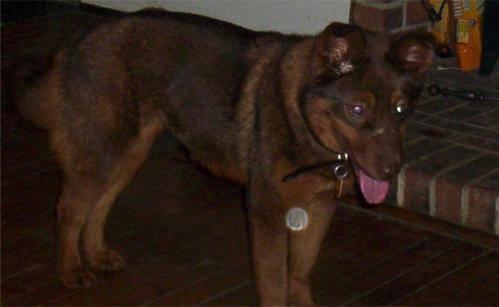
dog